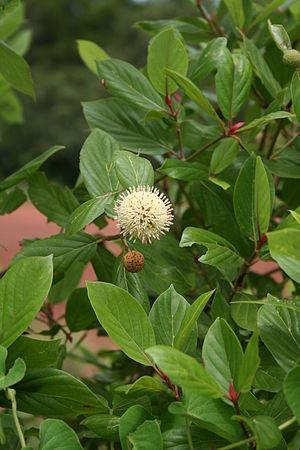
Mitragyna inermis est une espèce de plantes de la famille des Rubiaceae et du genre Mitragyna, présente en Afrique de l'Ouest et du Centre.
Le mythe de la création des sérères est le mythe de la création traditionnelle des peuples sérères du Sénégal, de la Gambie et de la Mauritanie. De nombreux Sérères qui adhèrent aux principes de la religion sérère estiment que ces récits sont sacrés. Certains aspects des traditions religieuses des Sérères et des Ndut sont inclus dans les récits contenus dans le présent document, mais ne s'y limitent pas.